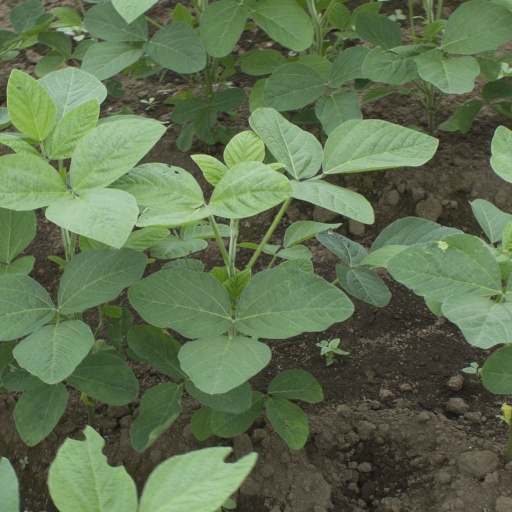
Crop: soybean